Alunite

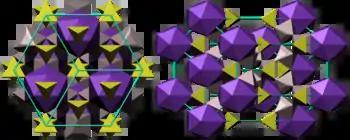
Crystal structure of alunite

Alunite is an analog of jarosite, where aluminium replaces Fe. Alunite occurs as a secondary mineral on iron sulfate ores.